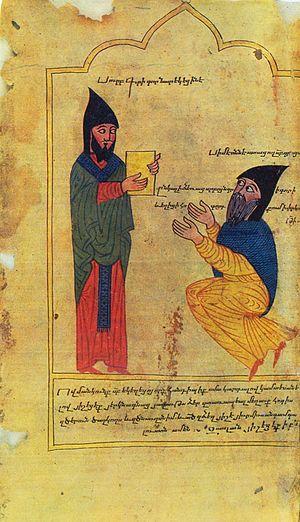
Grégoire de Narek, Grigor Narekatsi ou Krikor Naregatsi, né entre 945 et 951, et mort à Narek en 1003 ou vers 1010, est un moine, un poète mystique et un compositeur d'Arménie. Né dans le Vaspourakan des Artzrouni, il passe la plus grande partie de sa vie au monastère de Narek, non loin du lac de Van, près de l'église d'Aghtamar, où il est notamment enseignant.